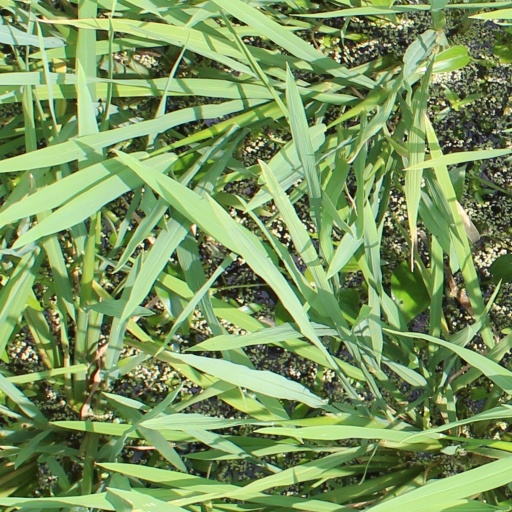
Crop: rice